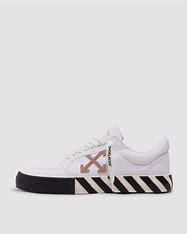
Brand: Off-White
Model: Off Vulc